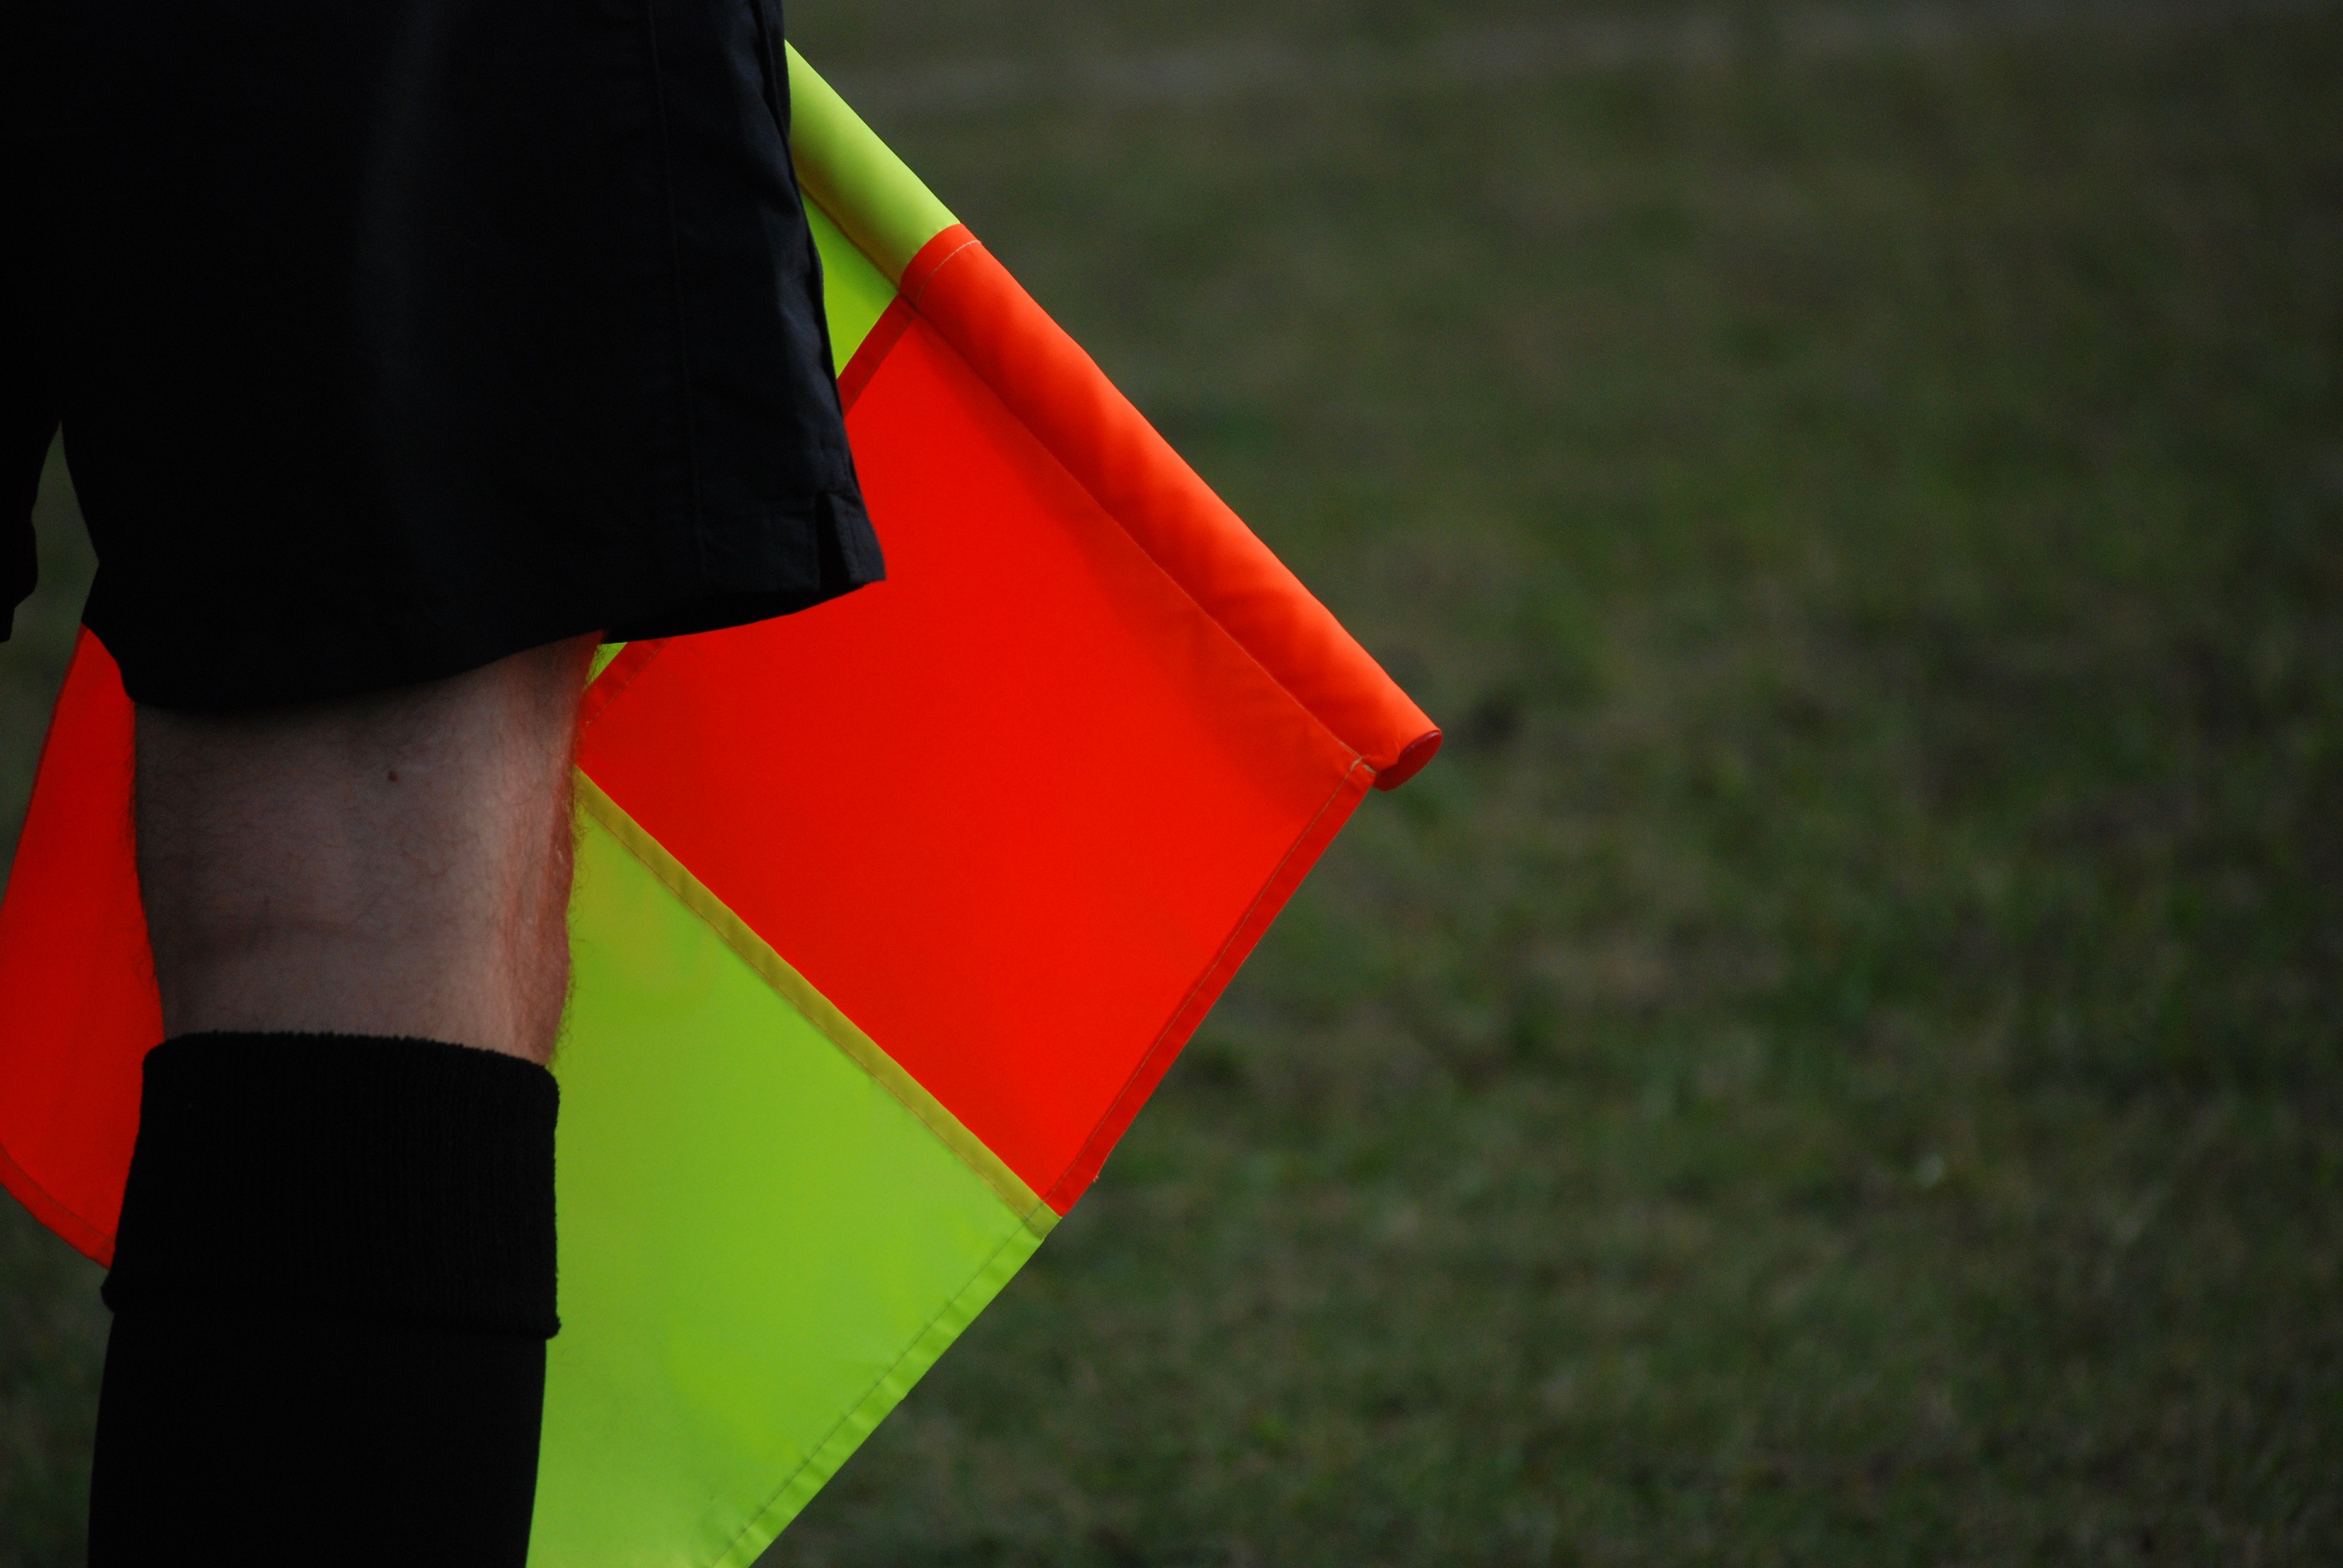
hand, grass, sport, lawn, flower, green, red, color, flag, yellow, football, art, judge, shape, the ball, noga